Trajan's Dacian Wars

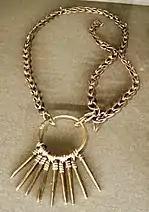
Dacian Gold

However, other pressing reasons motivated them to action. Researchers estimate that only ten percent of barbarians such as Spanish and Gallic warriors had access to swords, usually the nobility. By contrast Dacia had rich resources of iron and copper and were prolific metal workers. A large percentage of Dacians owned swords, greatly reducing Rome's military advantage. Dacia sported 250,000 potential combatants, enough to enable an invasion. It was allied to several of its neighbours and on friendly terms with others that Rome considered enemies. Rome had no concrete defense policy and would not have been able to sustain a war of defense. As such, the new Emperor Trajan, himself an experienced soldier and tactician, began preparing for war. That Dacia was considered a substantial threat can be seen by the fact that Trajan withdrew troops from other borders leaving them dangerously undermanned.